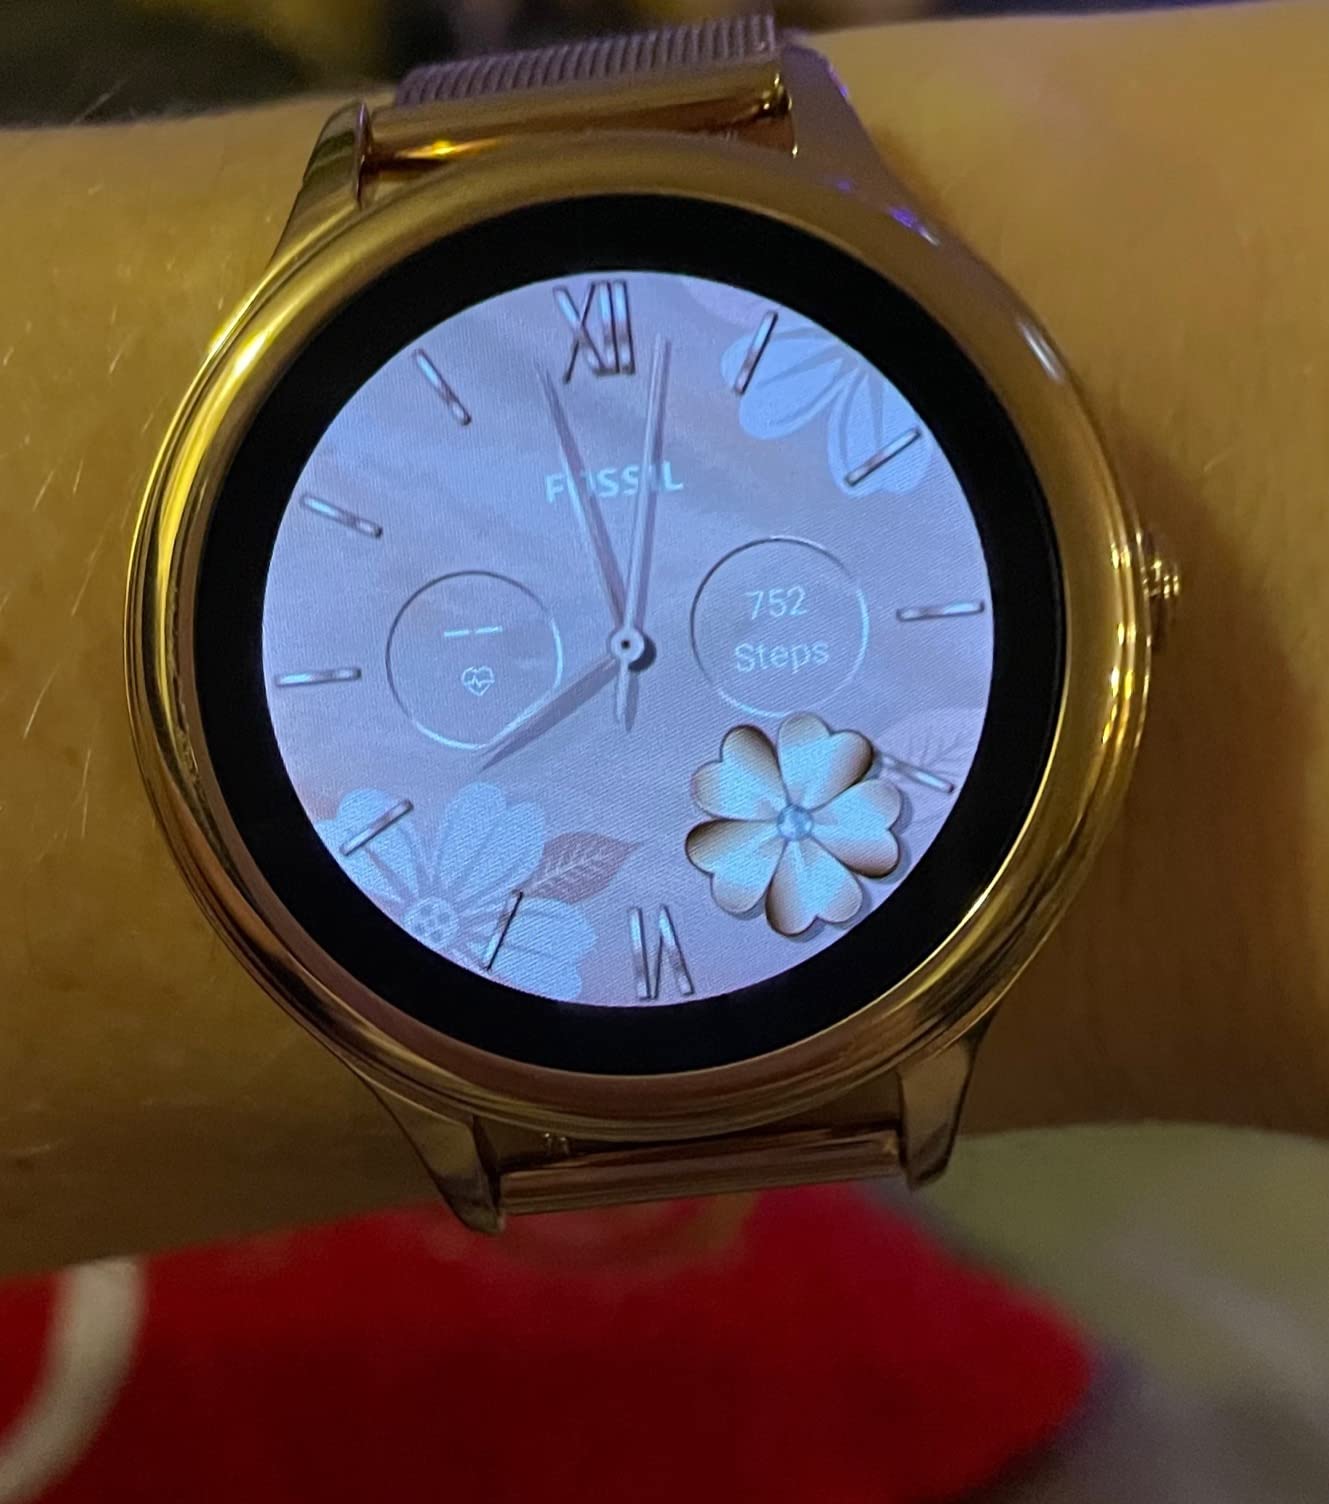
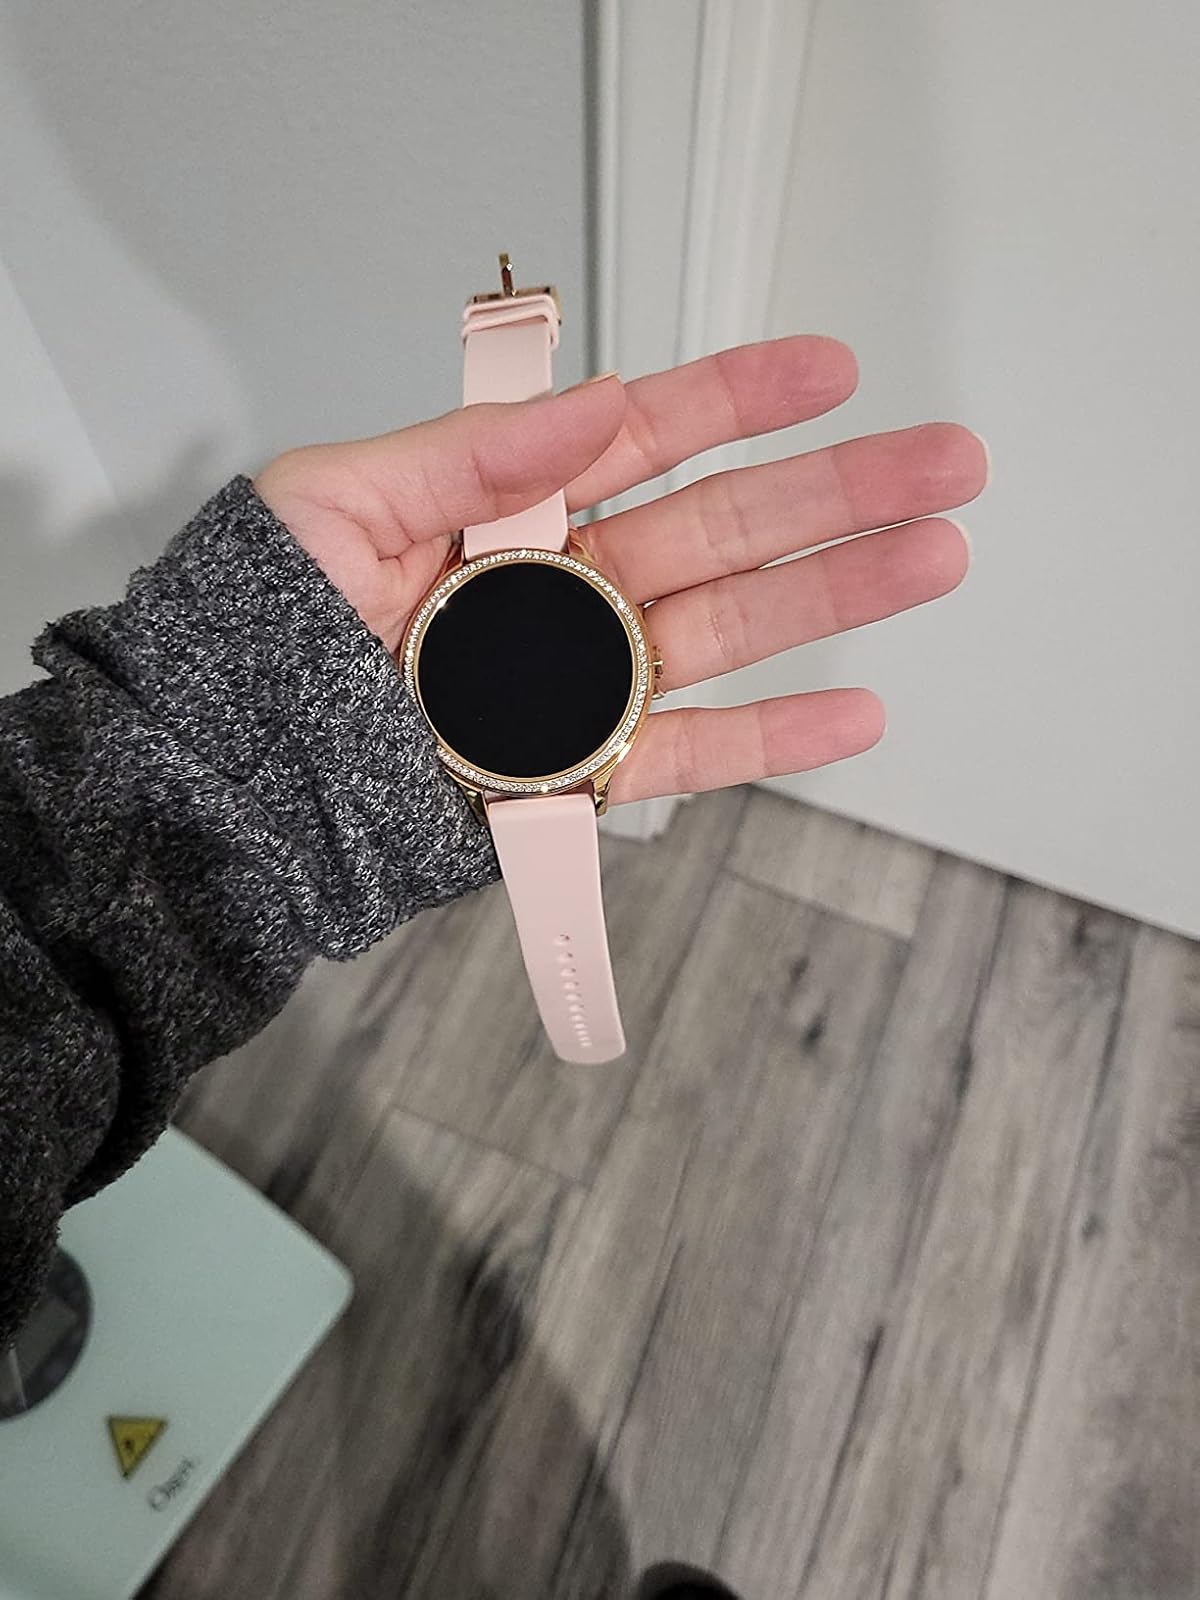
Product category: smartwatch
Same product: no